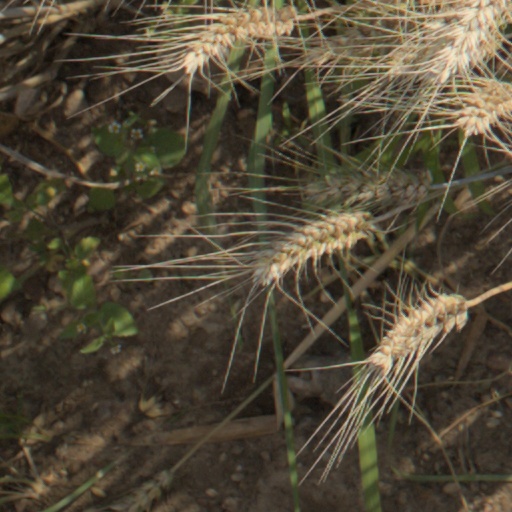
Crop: wheat